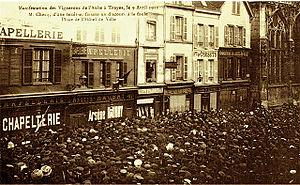
Gaston Cheq harangant la foule lors de la manifestation du 9 avril 1911
La révolte des vignerons de la Champagne en 1911, les « cossiers », est la seconde grande manifestation du début du XXᵉ siècle liée à la production de vin. Elle fait suite à la Révolte de 1907 dans le Languedoc bien que les viticulteurs champenois manifestent pour des raisons différentes.